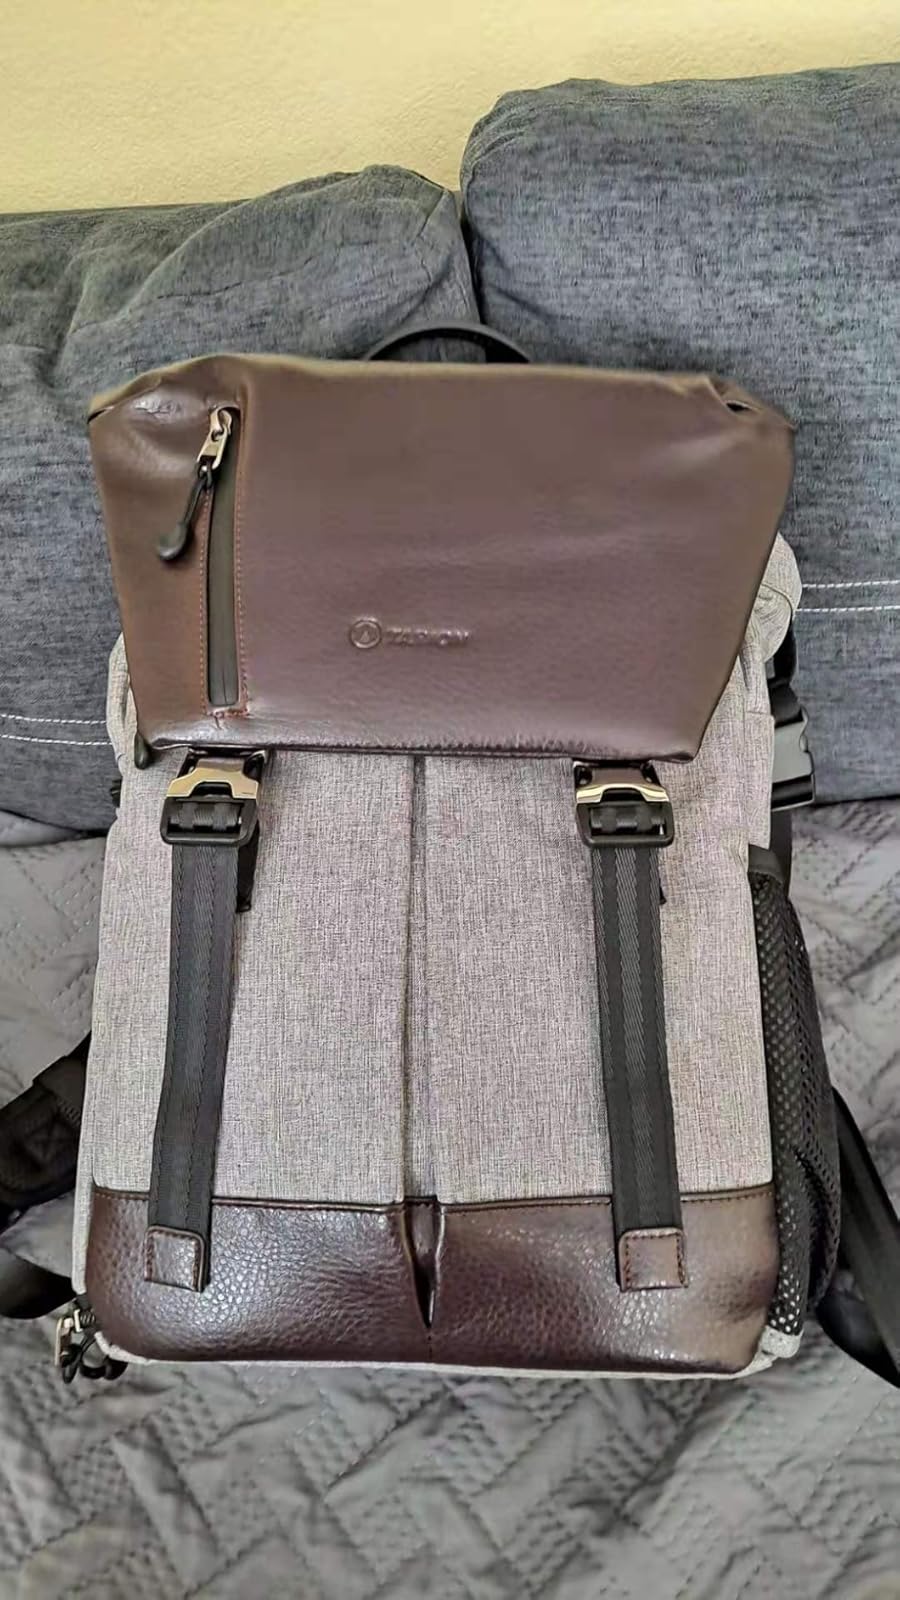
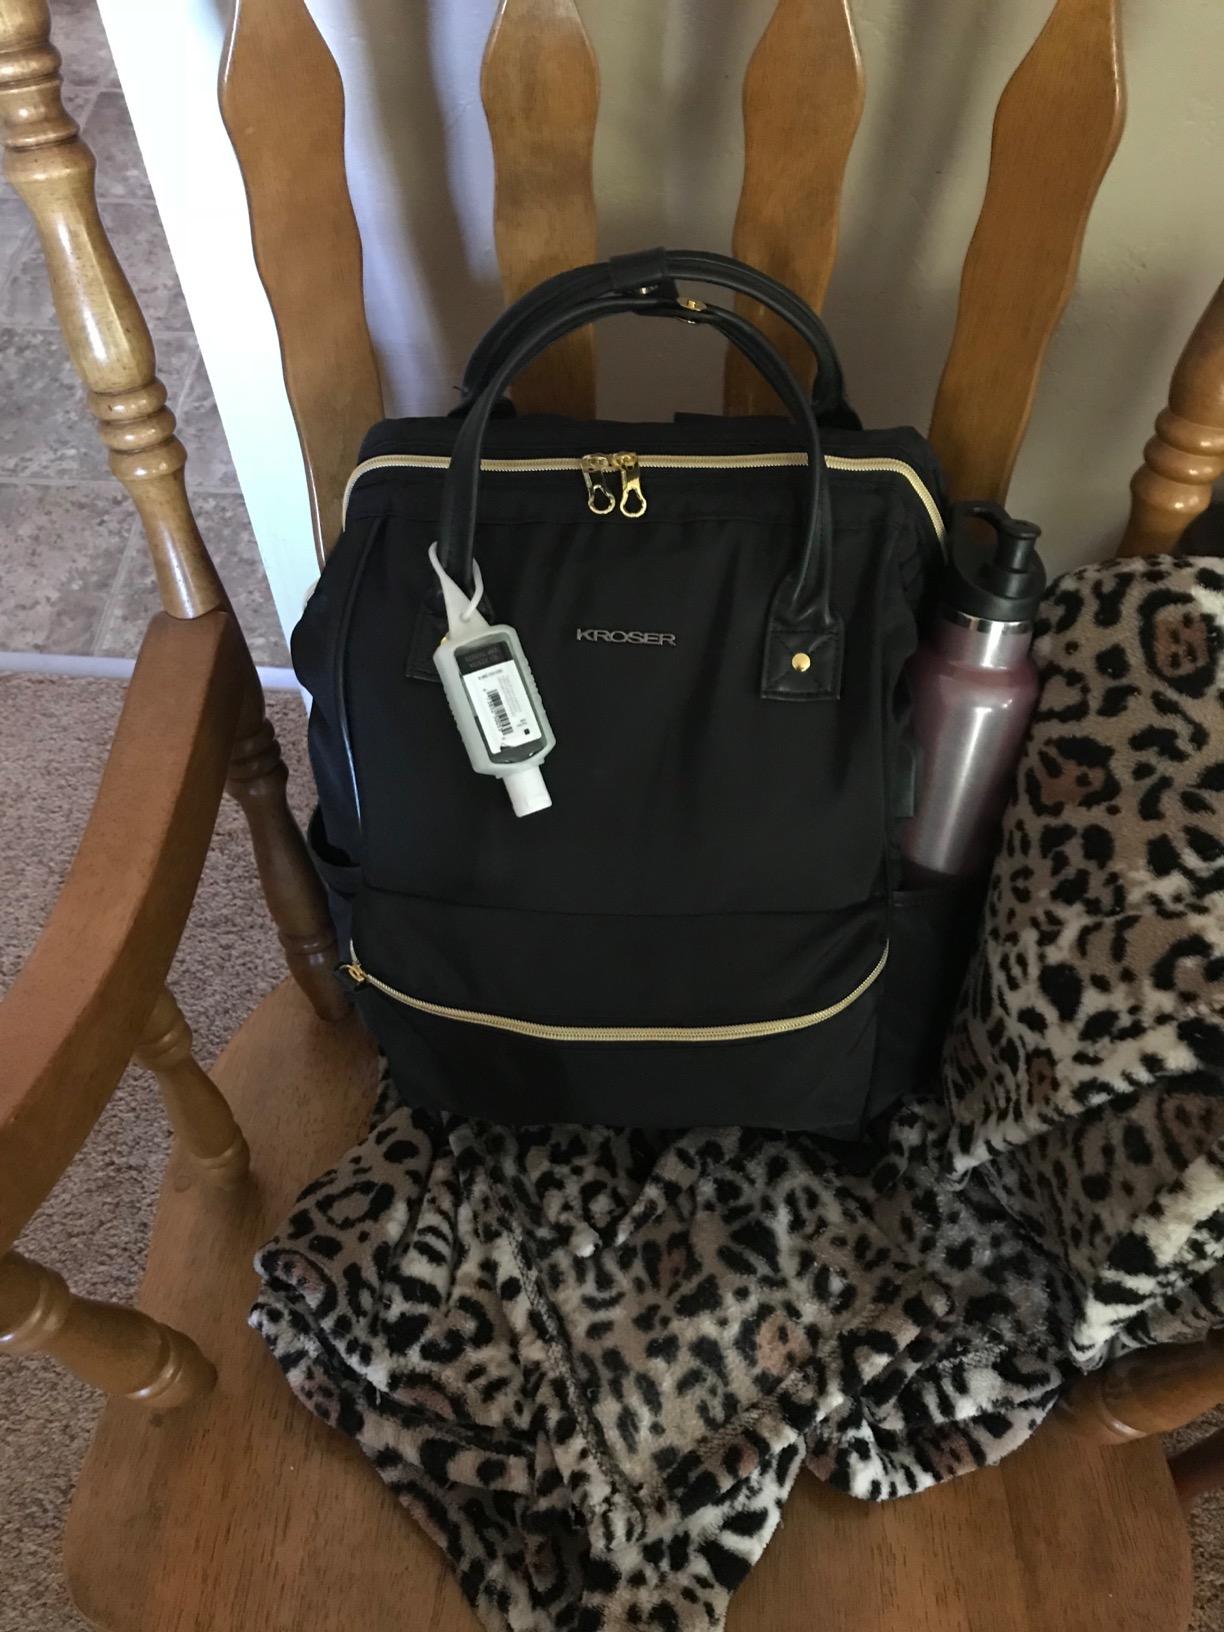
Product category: bag
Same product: no